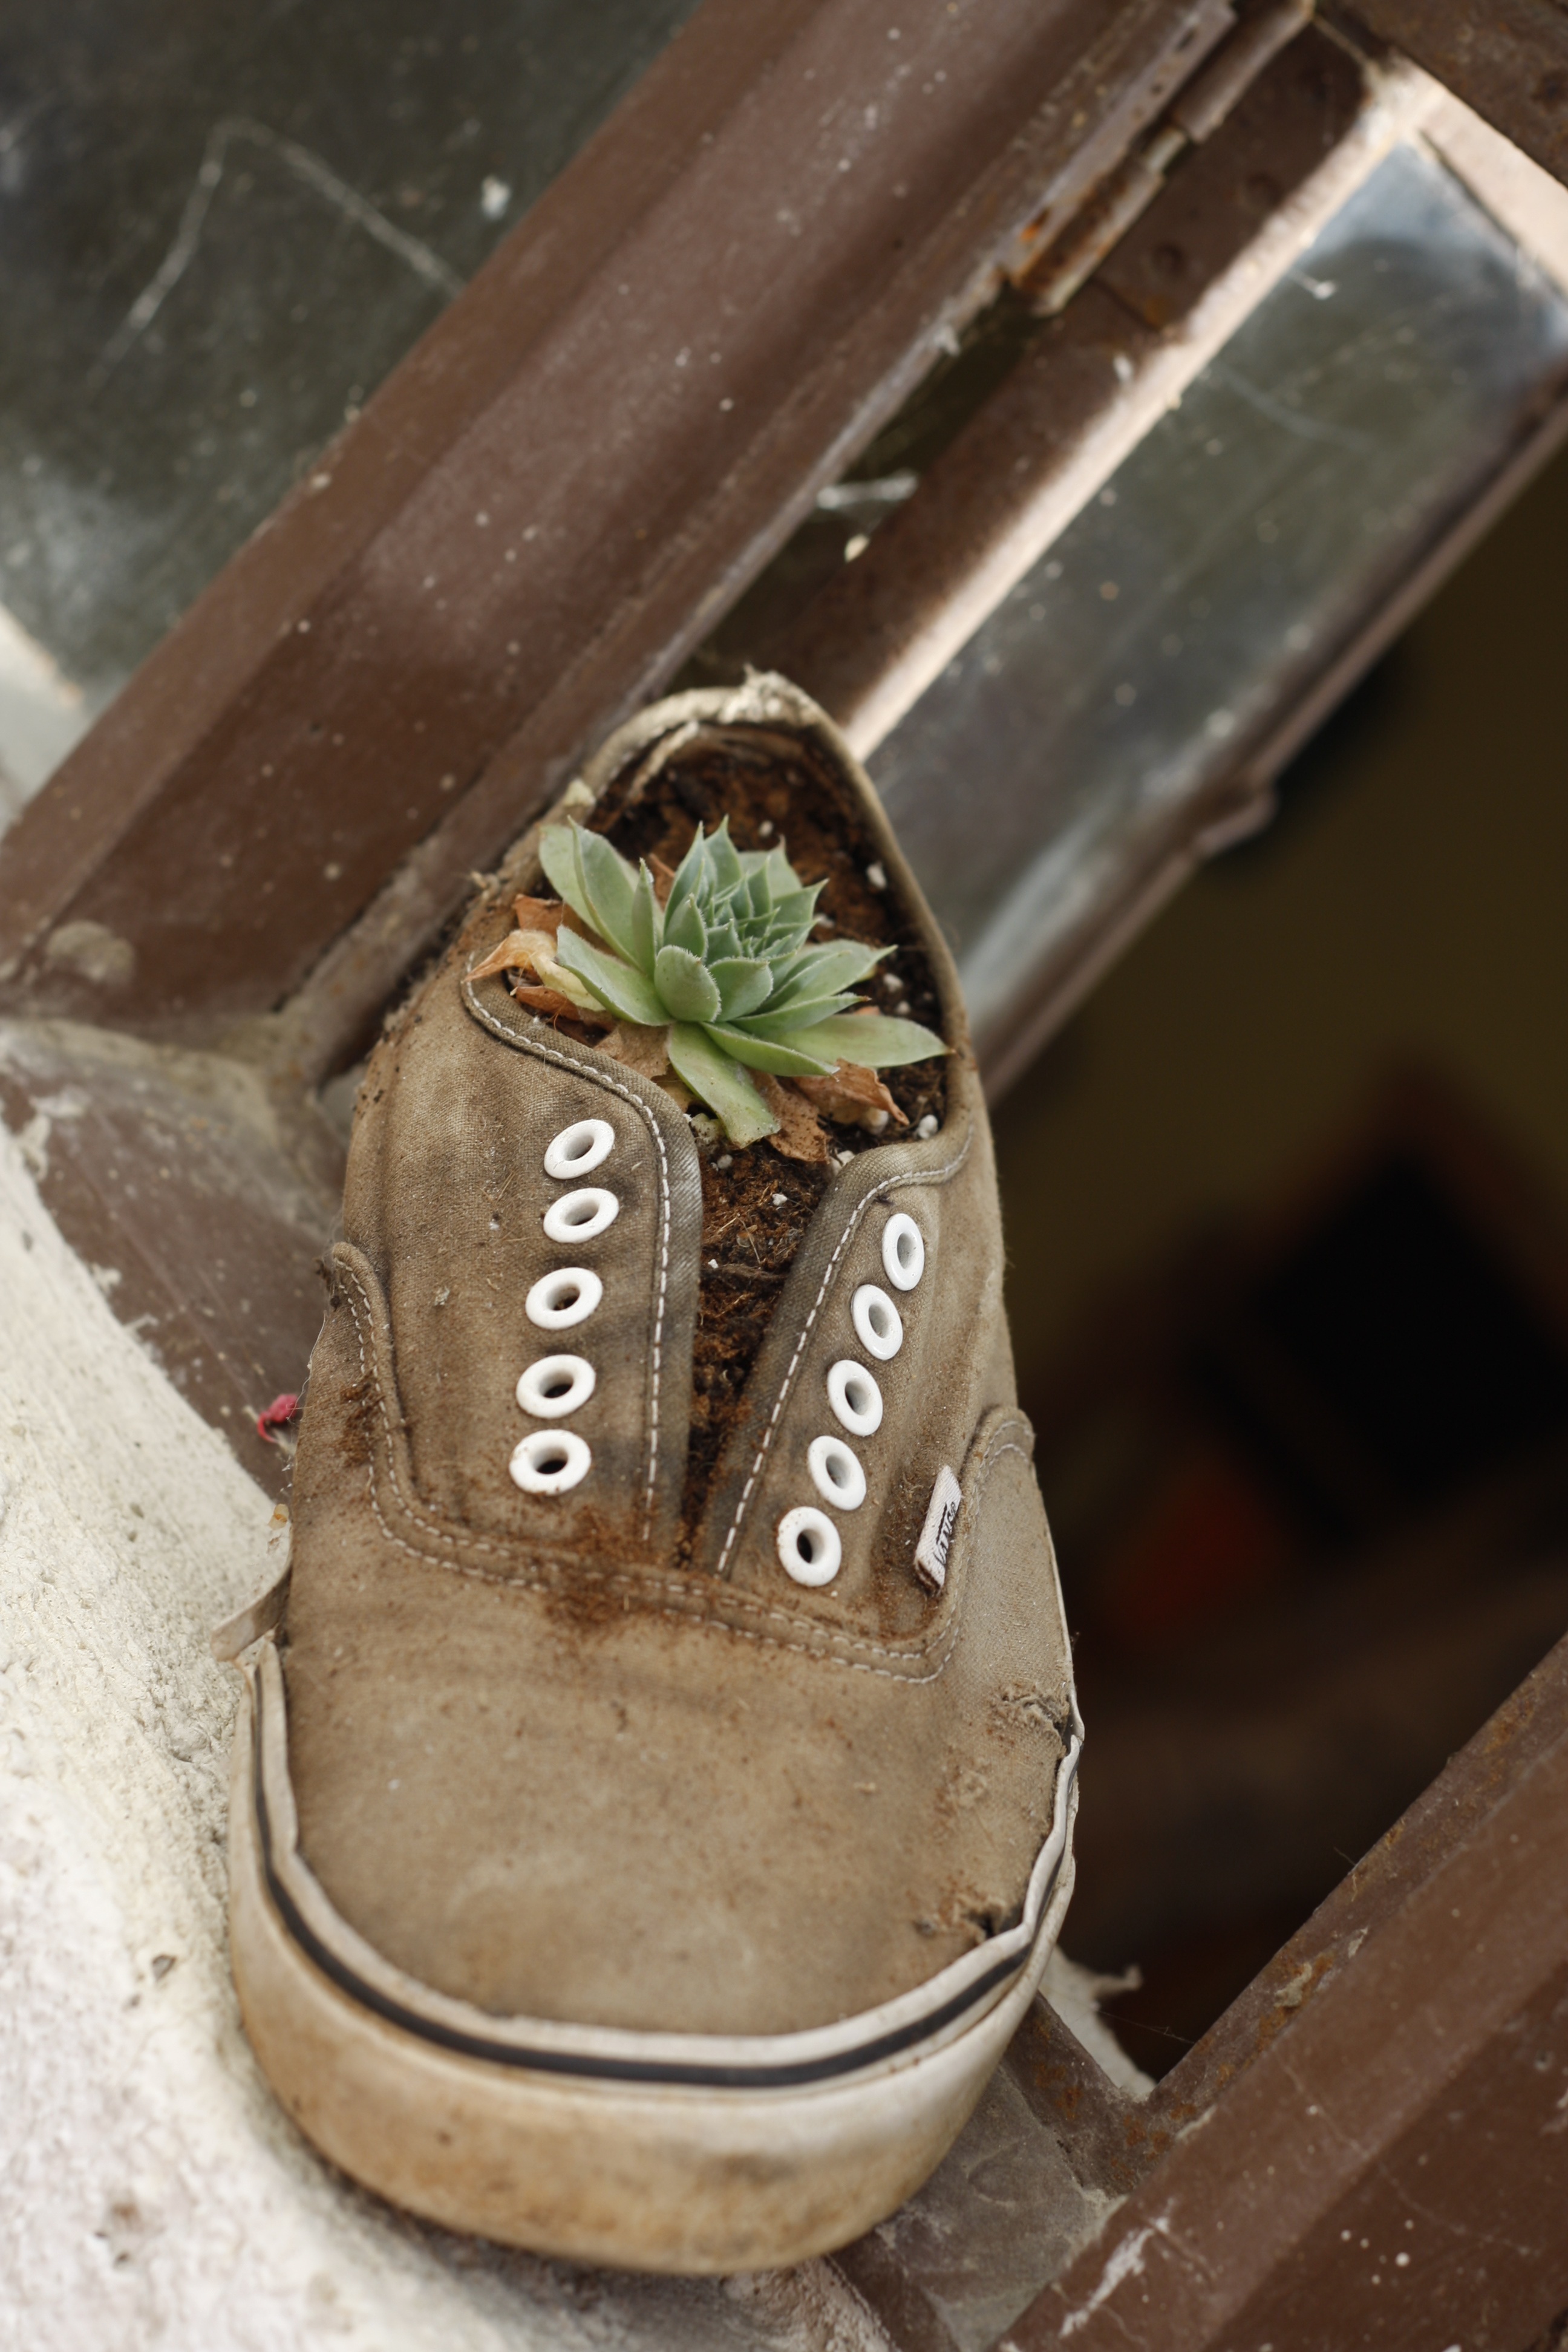
nature, blossom, shoe, growth, plant, wood, vintage, flower, window, old, cute, pot, decoration, green, design, footwear, funny, carving